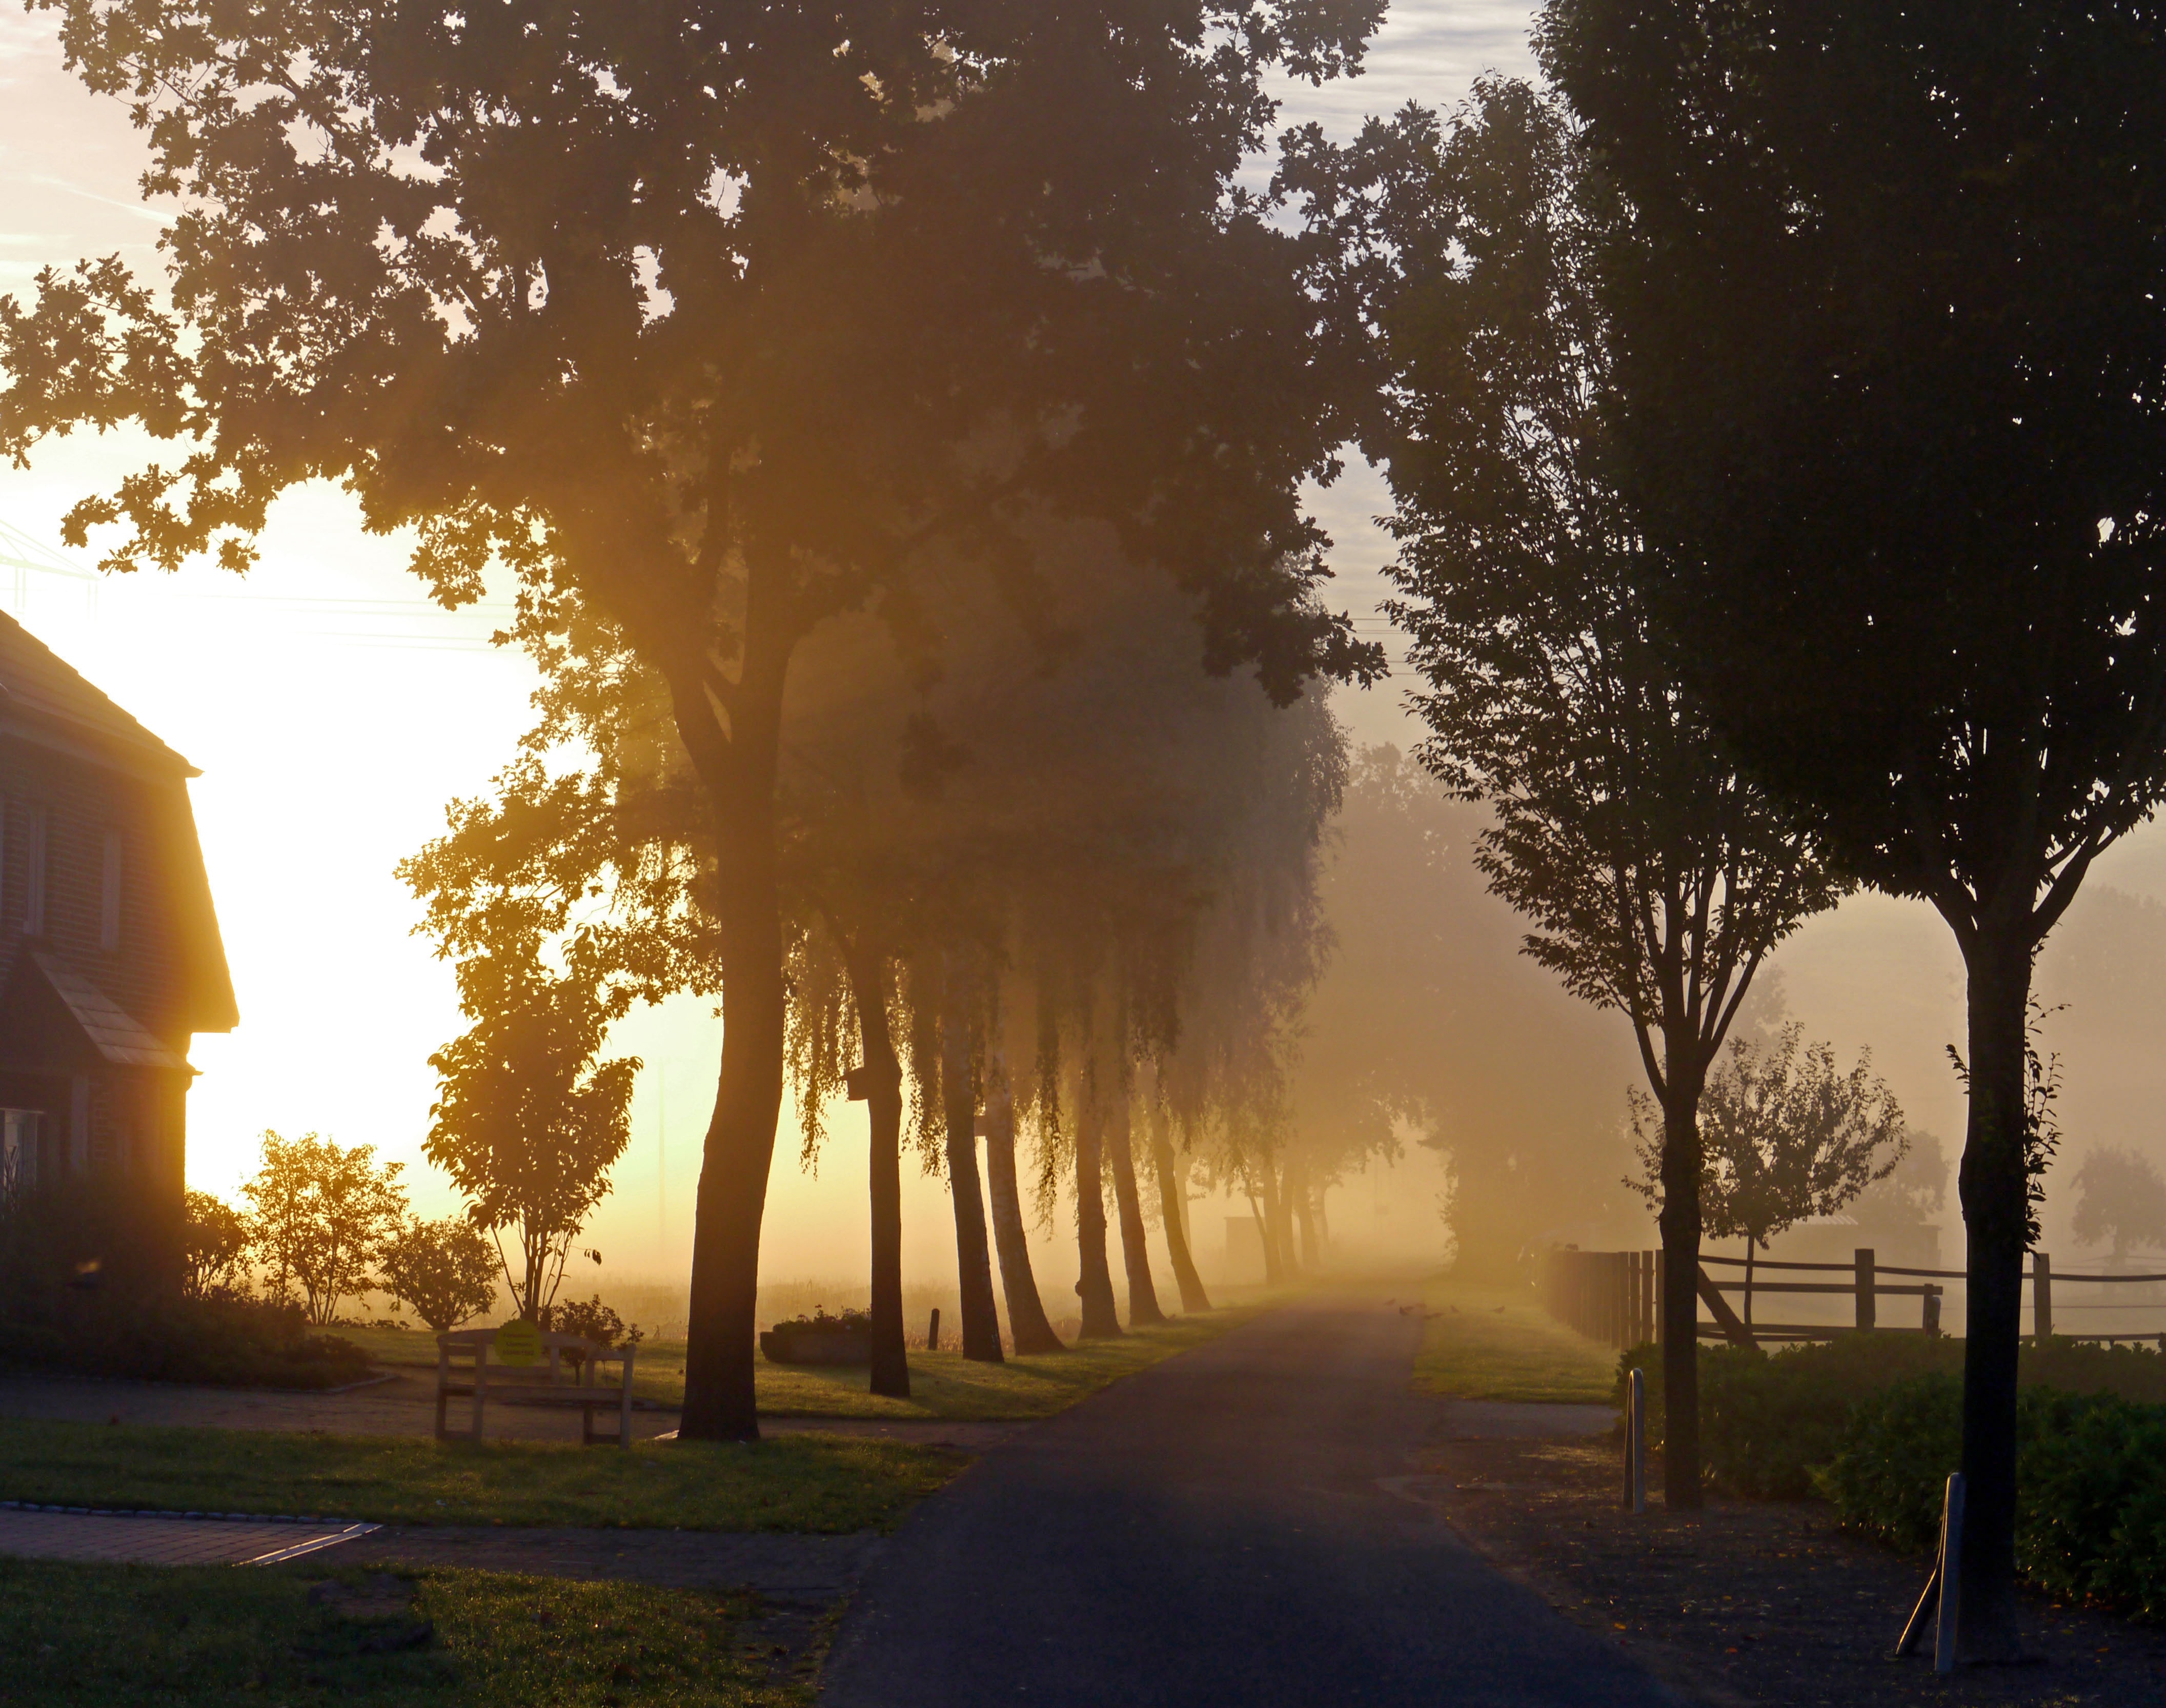
landscape, tree, nature, light, plant, sun, fog, sunrise, sunset, mist, night, meadow, sunlight, morning, leaf, dawn, atmosphere, dusk, evening, rural, birch, autumn, shadow, haze, darkness, sunburst, gate, season, trees, fields, avenue, flat, morgenstimmung, morning light, ground fog, flat land, m nsterland, dirt track, atmospheric phenomenon, woody plant, arecales